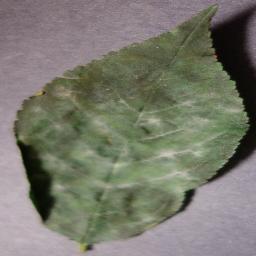
Label: Cherry___Powdery_mildew